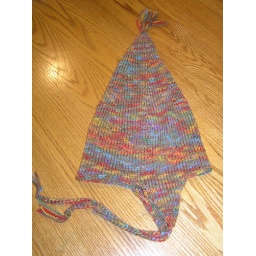
under the sea berries field of grass and gingerbread house 010